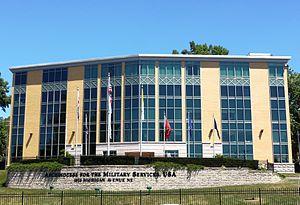
L'archidiocèse pour les Forces armées des États-Unis est la structure canonique de l'Église catholique chargée de l'aumônerie militaire de tous les membres catholiques des forces armées des États-Unis, ainsi que des bases militaires et navales, des hôpitaux militaires et des autres services fédéraux à l'étranger.